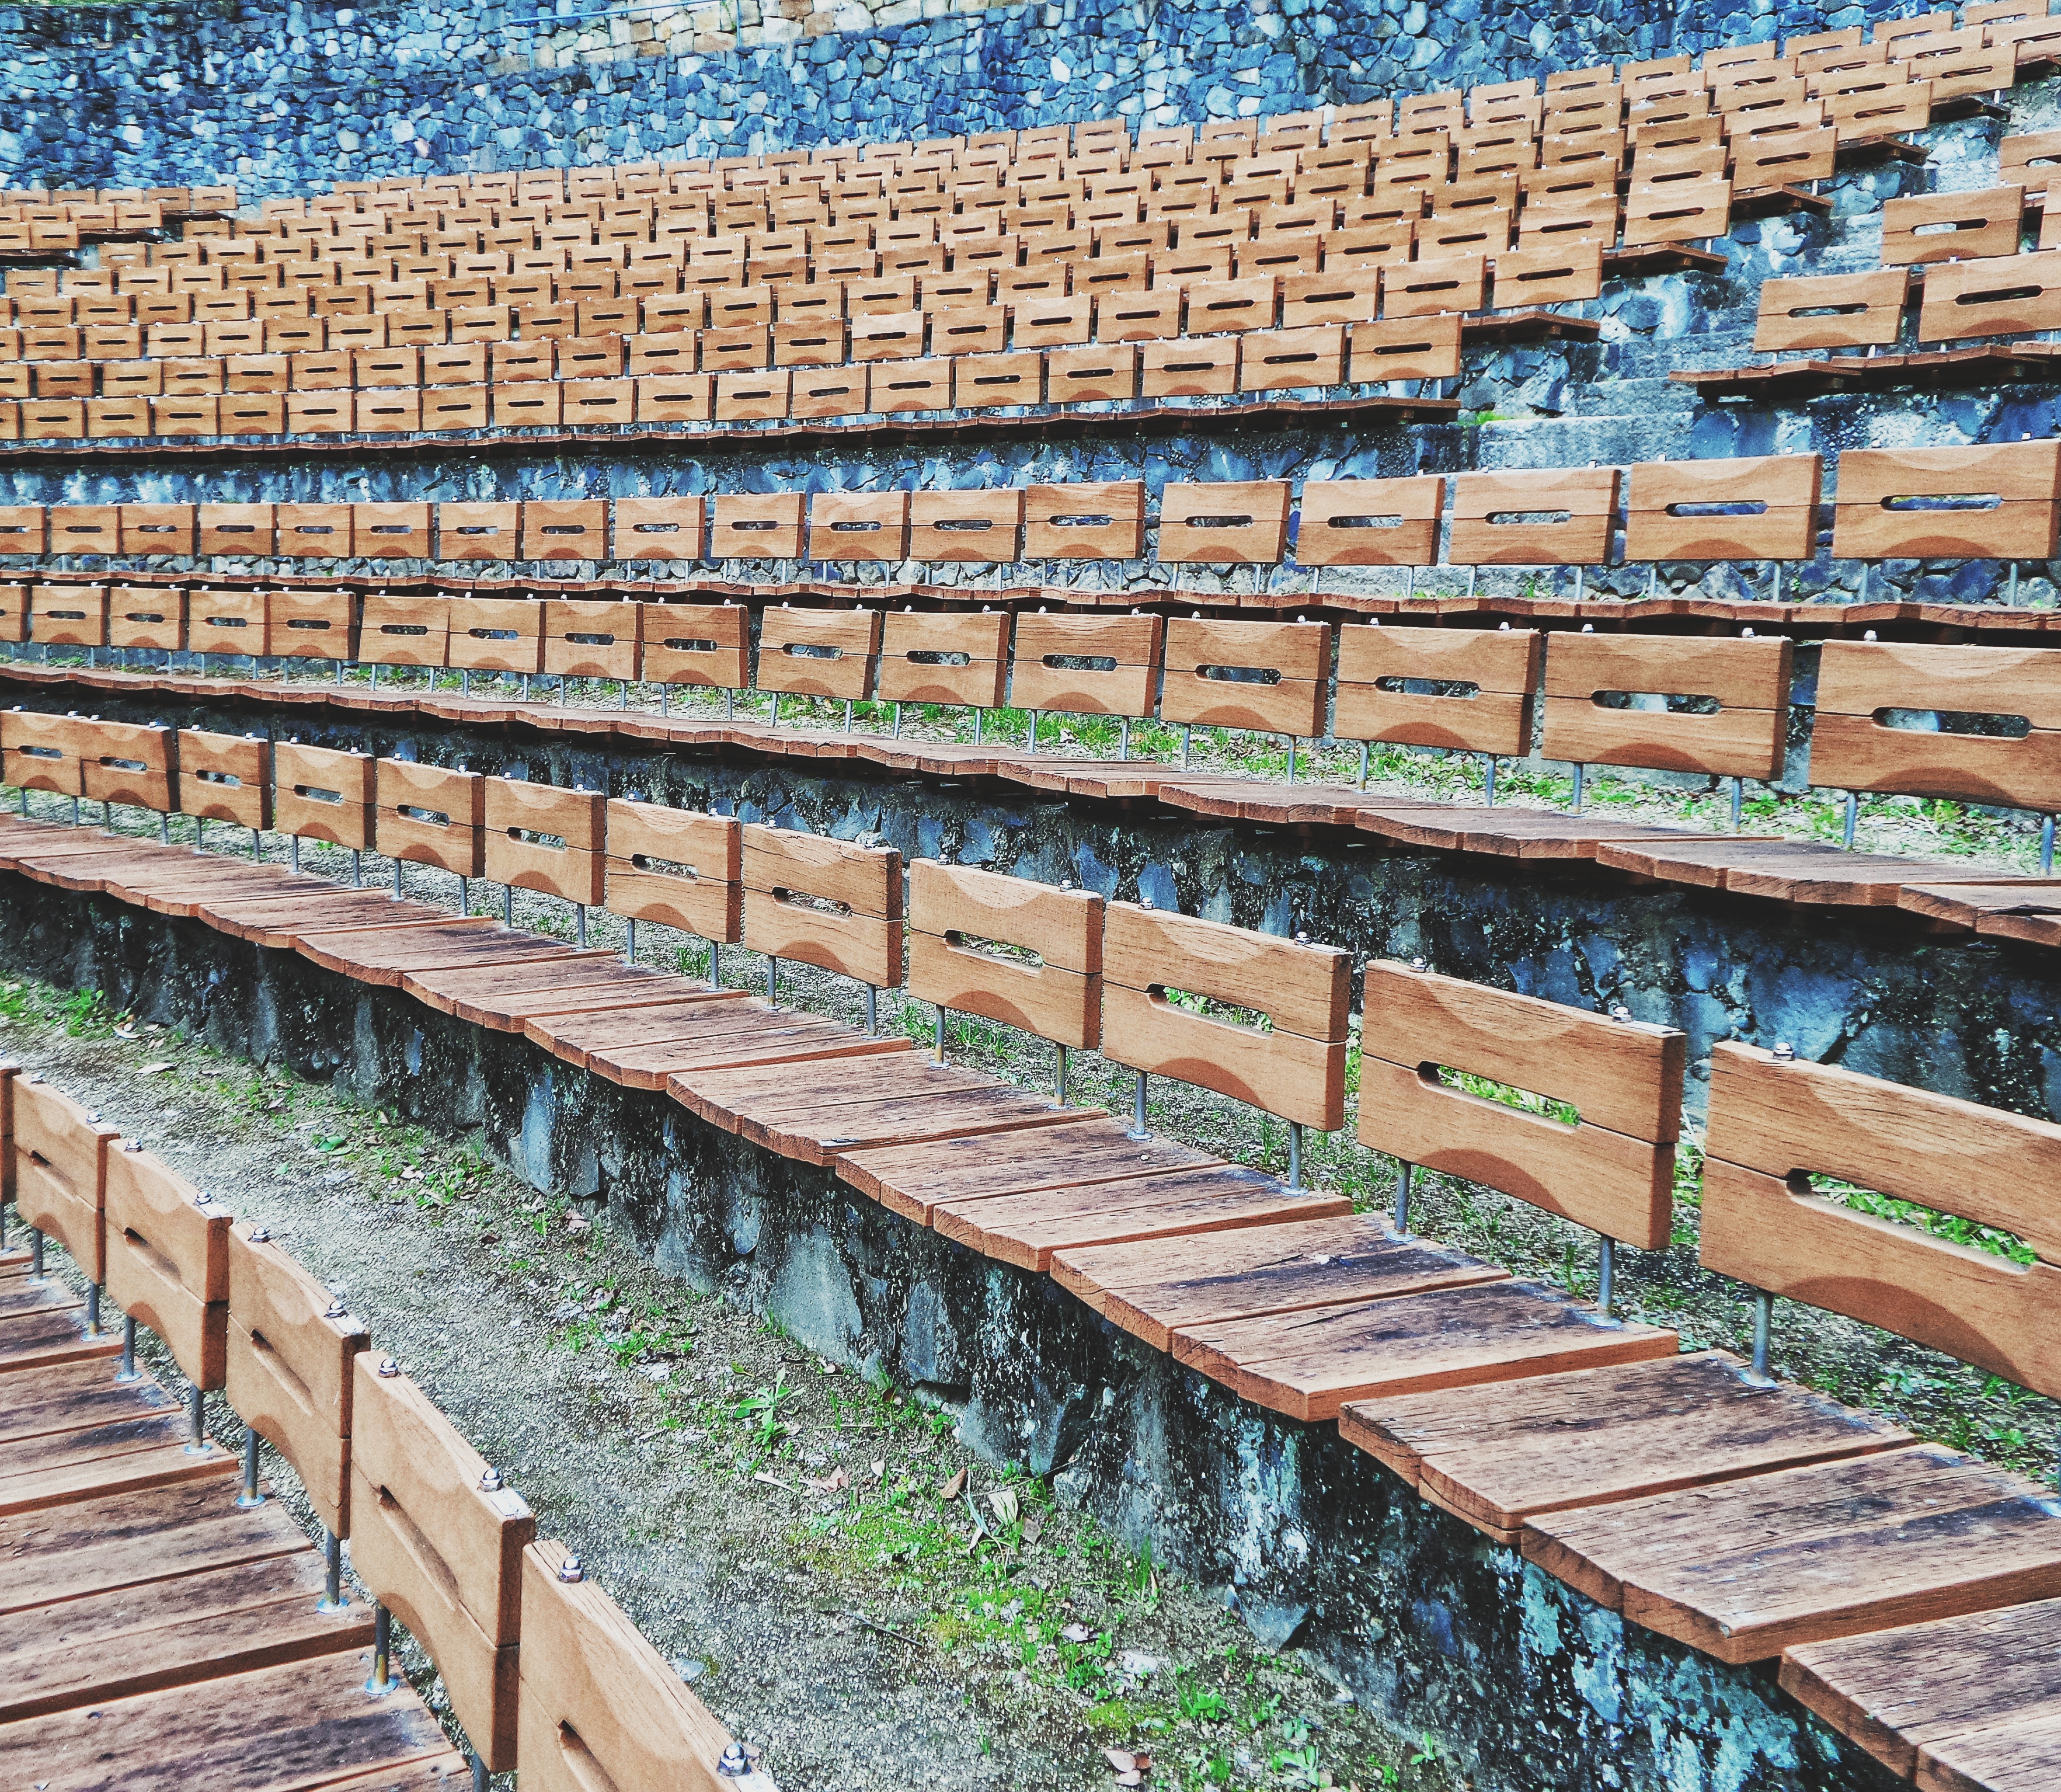
outdoor, open, structure, wood, track, row, bench, auditorium, seat, wall, transport, audience, spectacle, spectator, show, brick, stadium, arena, ciel, amphitheatre, wooden, theater, sport venue, outdoor structure, ouvert